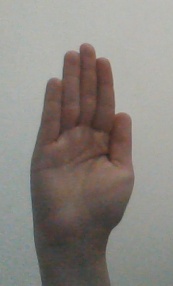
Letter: seen